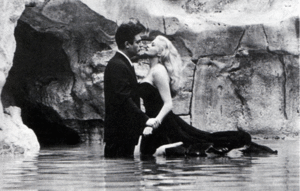
Anita Ekberg, née Kerstin Anita Marianne Ekberg le 29 septembre 1931 à Malmö en Suède et morte le 11 janvier 2015 à Rocca di Papa en Italie, est un mannequin et une actrice suédoise naturalisée italienne.
Federico Fellini [fedeˈriːko felˈliːni] est un réalisateur de cinéma et scénariste italien né à Rimini le 20 janvier 1920 et mort à Rome le 31 octobre 1993.